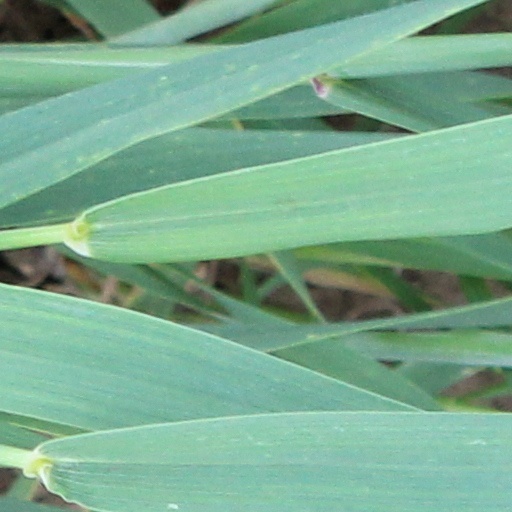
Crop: wheat